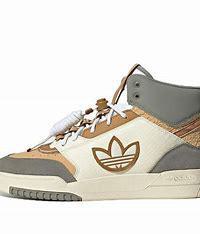
Brand: adidas
Model: originals Adidas Originals Drop Step XL